Rexall

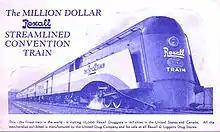
Postcard photo of the Rexall Train

Rexall was a chain of American drugstores, and the name of their store-branded products. The stores, having roots in the federation of United Drug Stores starting in 1903, licensed the Rexall brand name to as many as 12,000 drug stores across the United States from 1920 to 1977. The "Rex" in the name was derived from the name of Ellen M. Regis—"Regis" being Latin for "of the king"—who developed "Rexall remedies" and from whom the company purchased the mark.